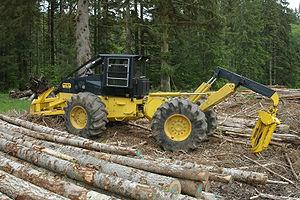
Un débusqueur ou skidder est une des machines forestières.